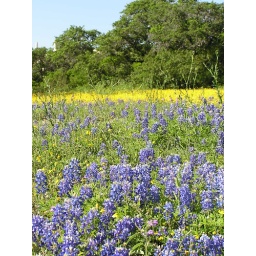
Wild flowers behind my house in San Antonio, TX